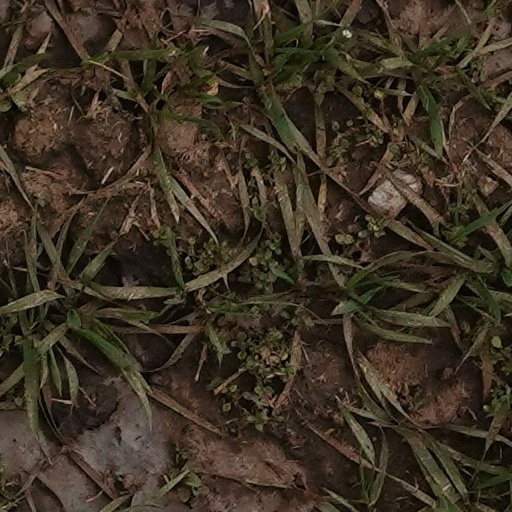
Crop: wheat